Aviation in the pioneer era

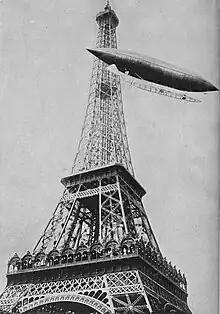
Santos Dumont rounding the Eiffel Tower. Although often published as being his prize-winning flight, this is in fact an earlier attempt

The lightweight power source provided by the petrol engine also revolutionised the prospects for airship development. Alberto Santos Dumont achieved celebrity status on 19 October 1901 by winning a prize for making a flight from Parc Saint Cloud to the Eiffel Tower and back.